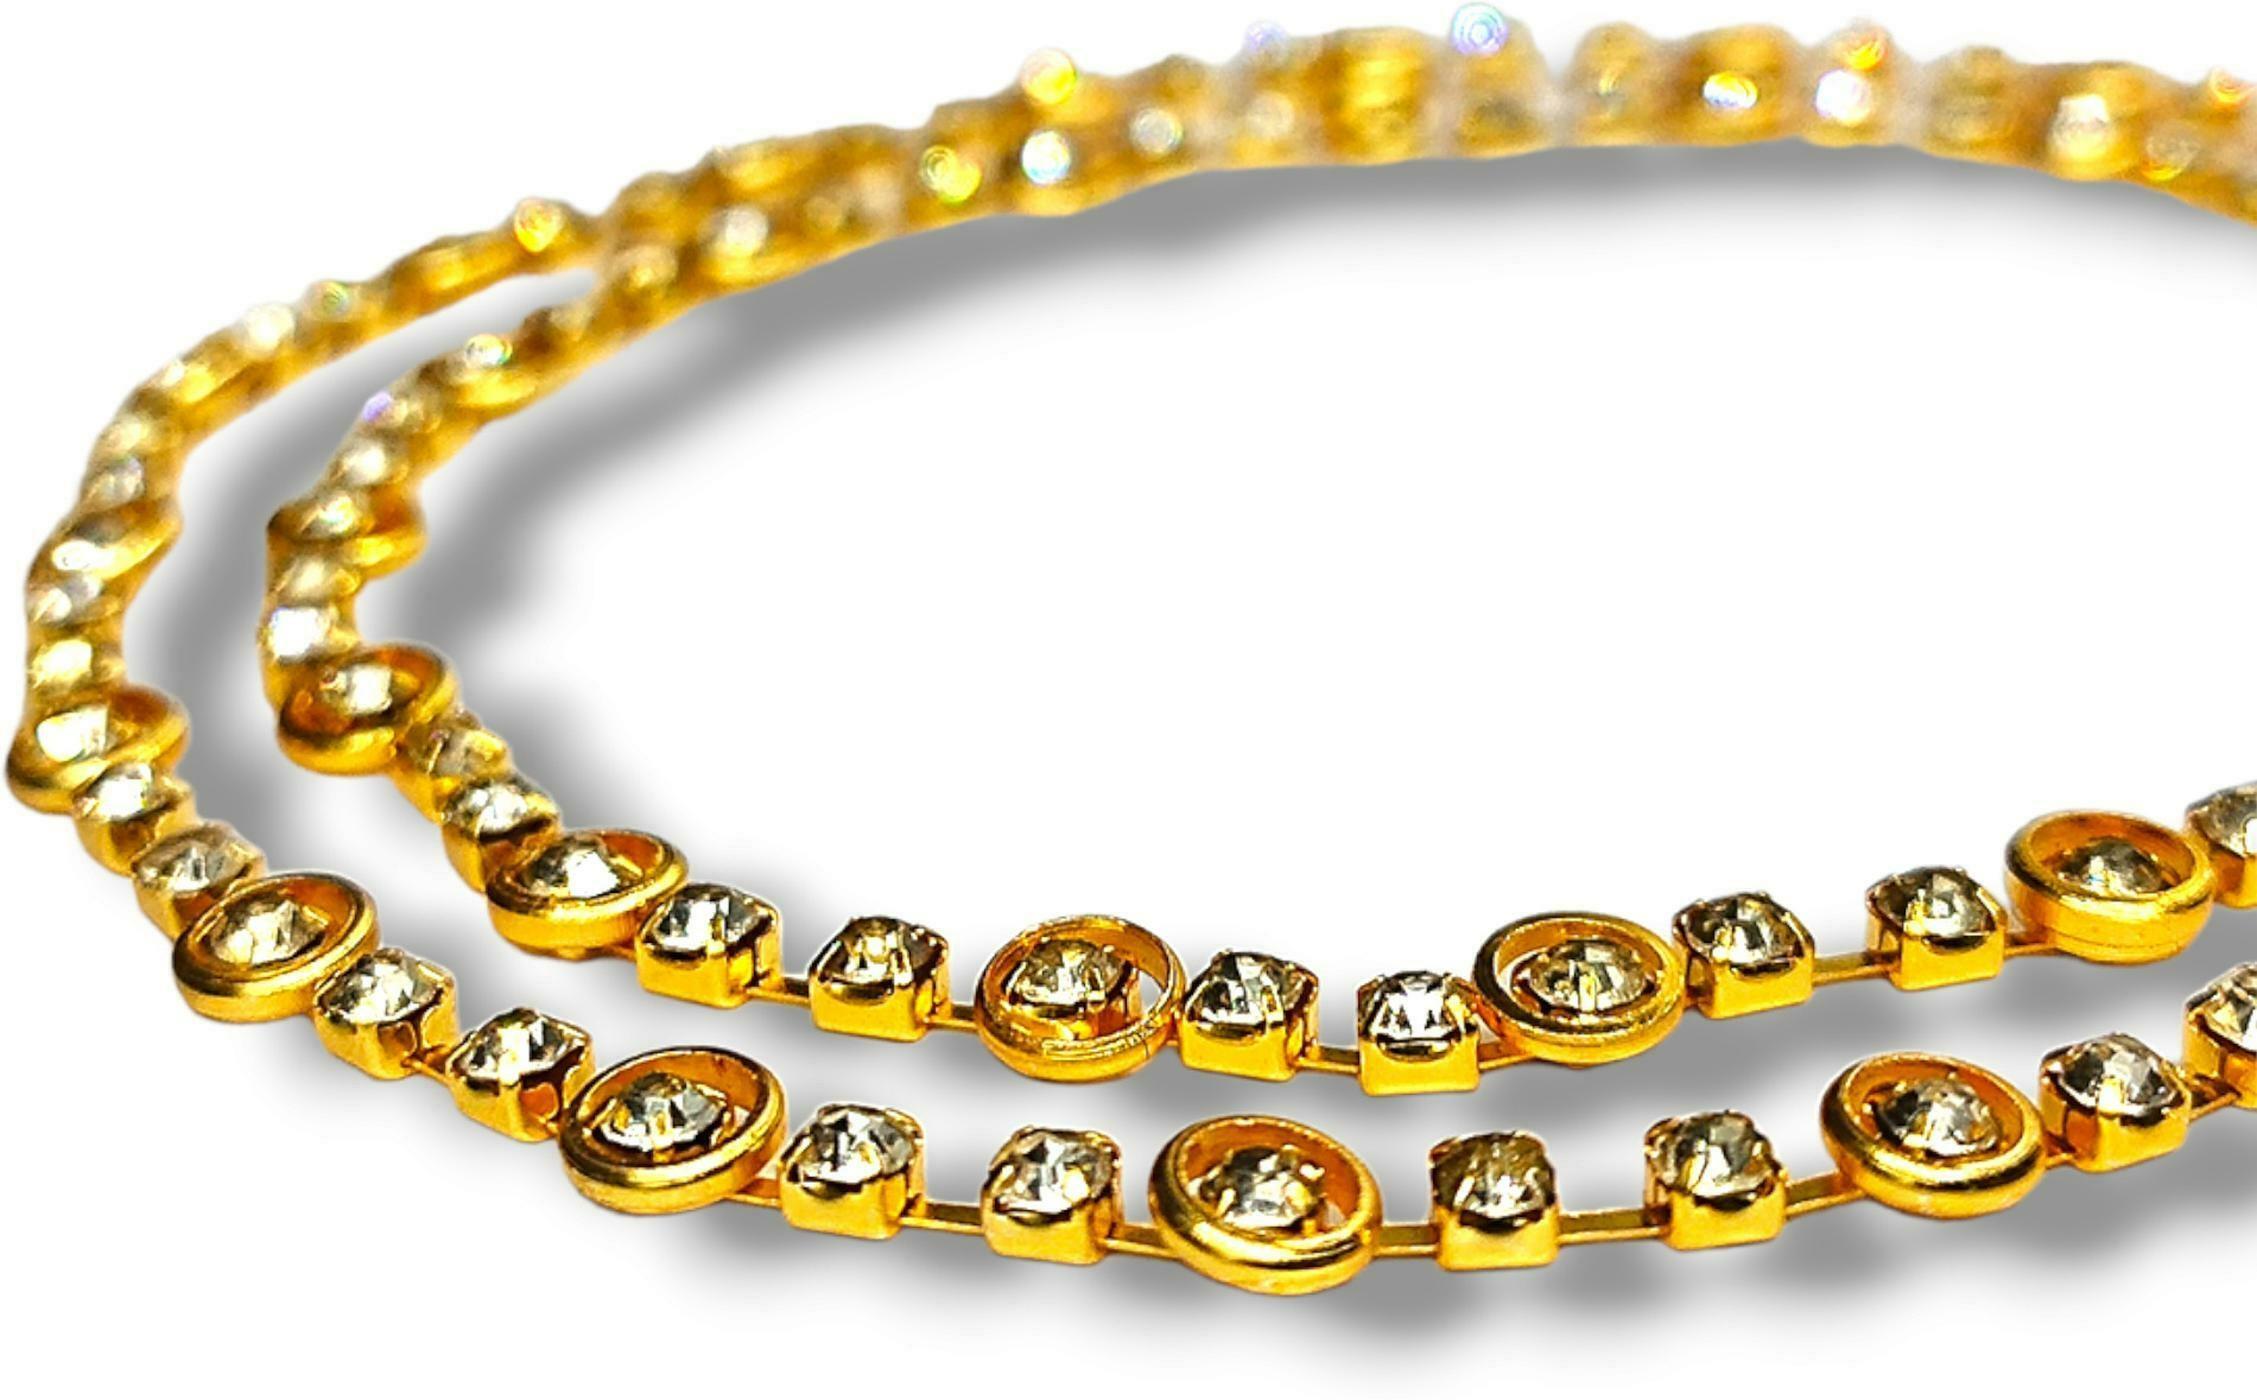
BR Ornaments A489 Alloy Anklet (Pack of 2)
Type: Anklet
Brand: BR Ornaments
Price: Rs. 230
 This silver anklet looks good with all indian outfitsor traditional outfits suitable girls and women of all ages. grab this pair of anklets, you will feel stylish ankle and shining silver anklet will make beautiful, you must buy the sns traders anklets you will never go wrong with the latest design, fancy anklets in silver jewellery.